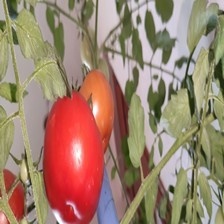
Label: tomato